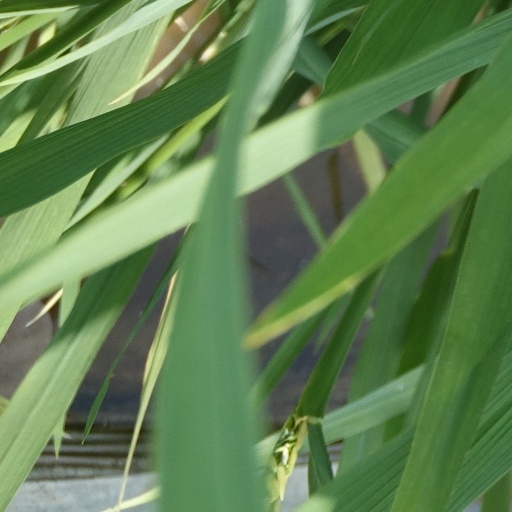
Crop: rice